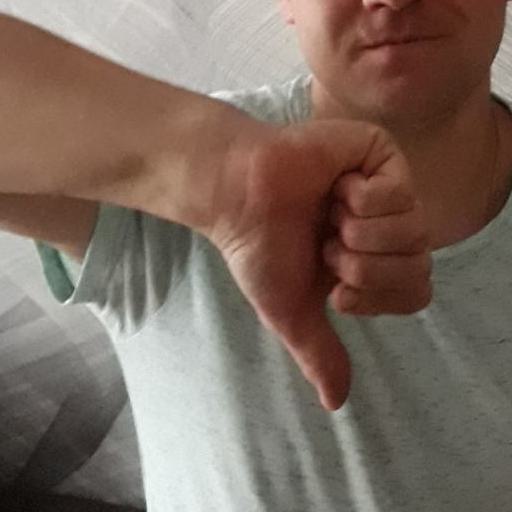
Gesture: dislike